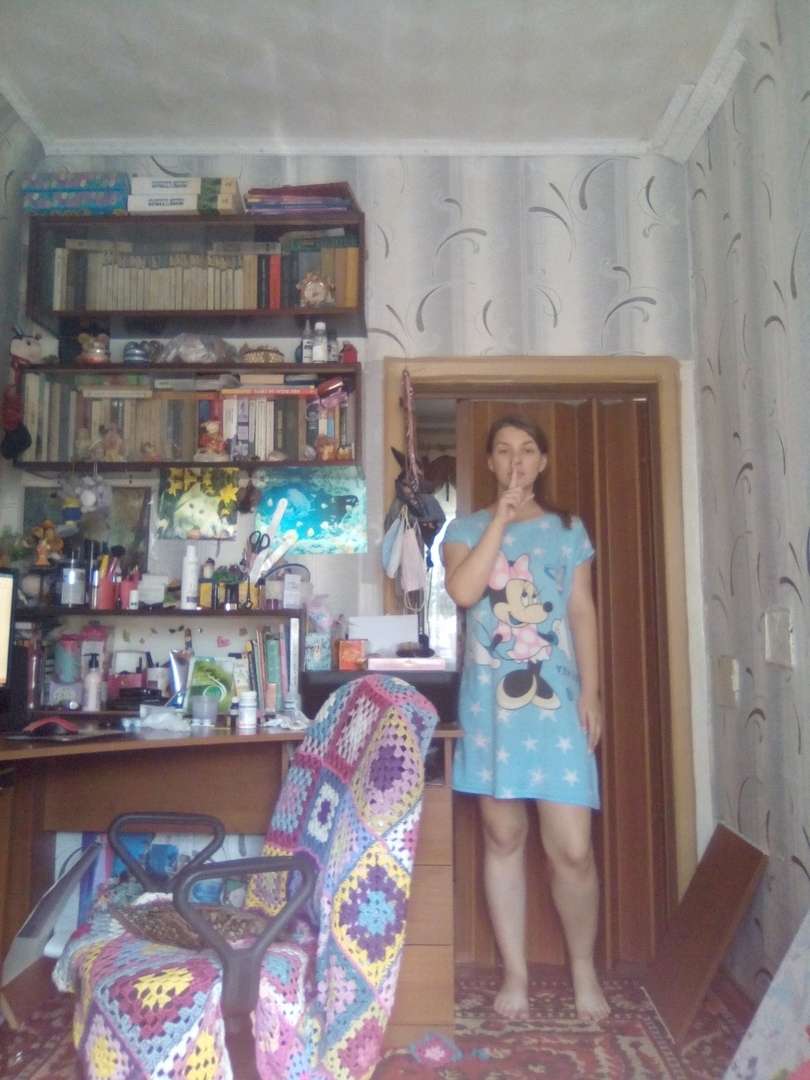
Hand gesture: mute